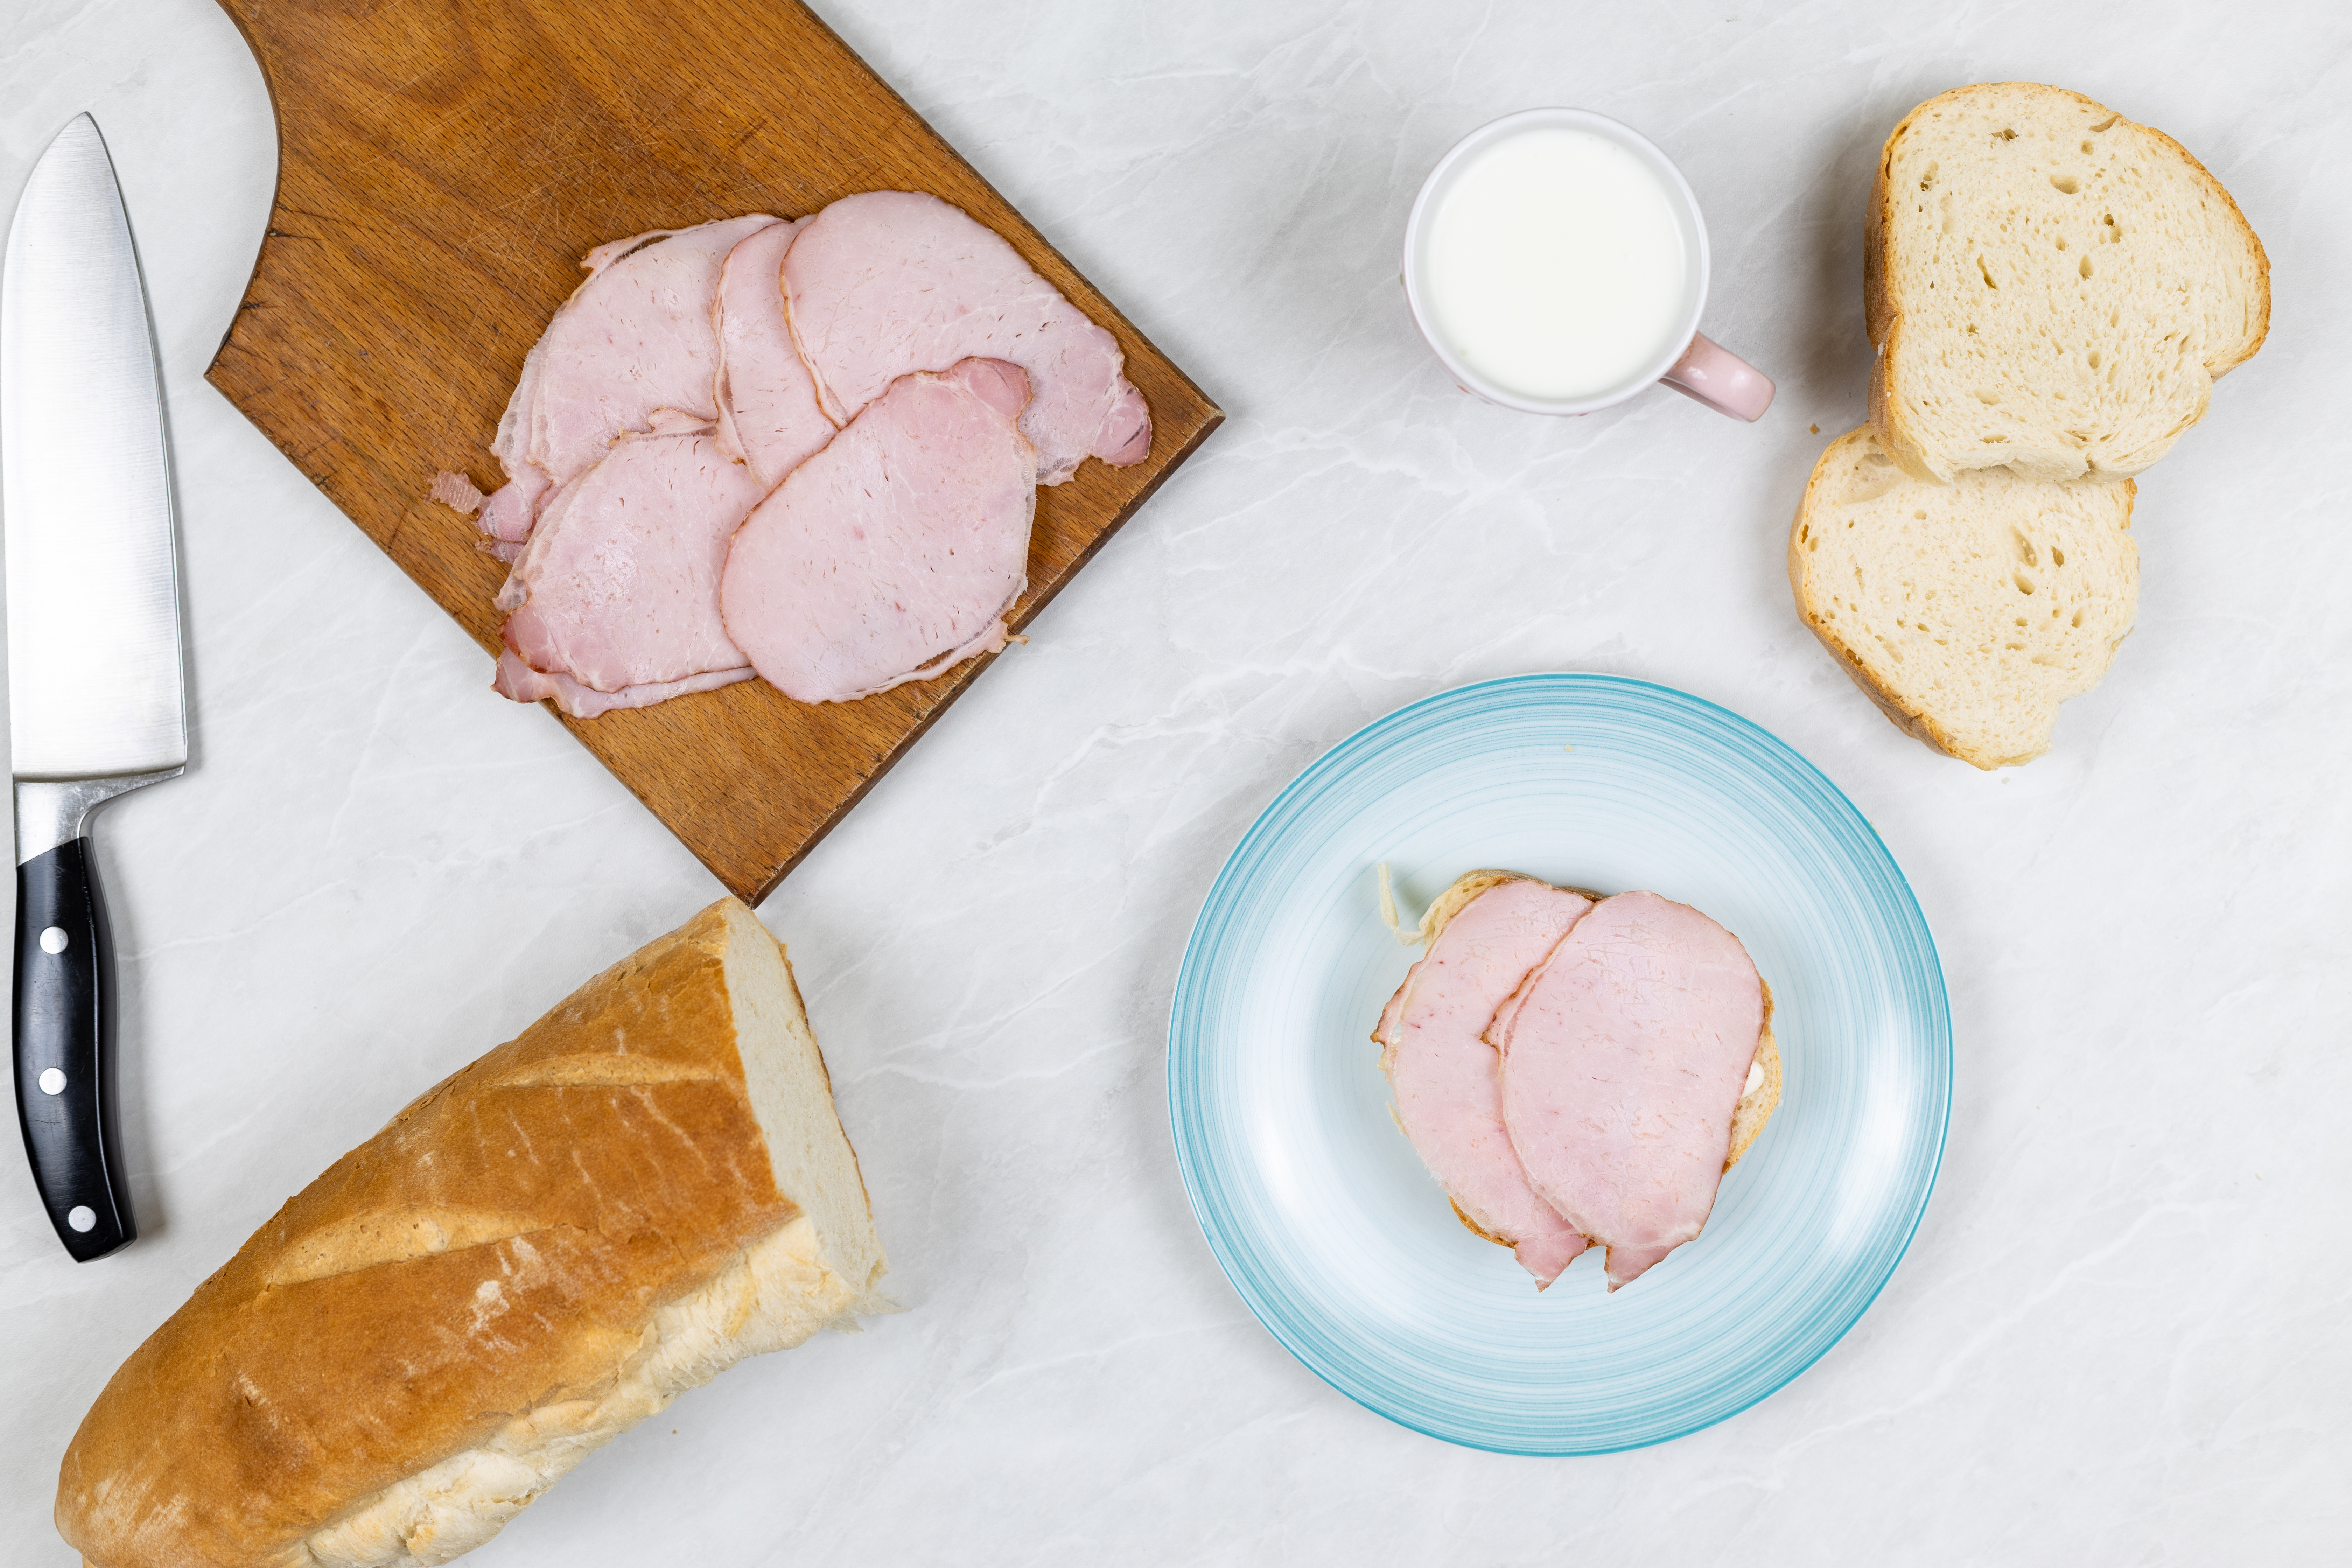
food, dish, cuisine, ingredient, breakfast, animal fat, taramasalata, toast, bread, Leberk se